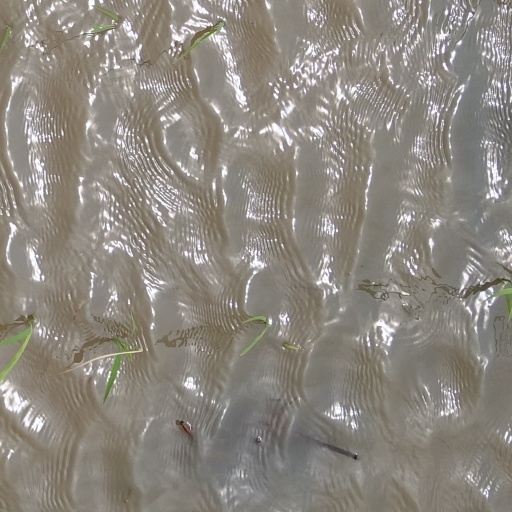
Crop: rice